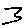
Label: 3